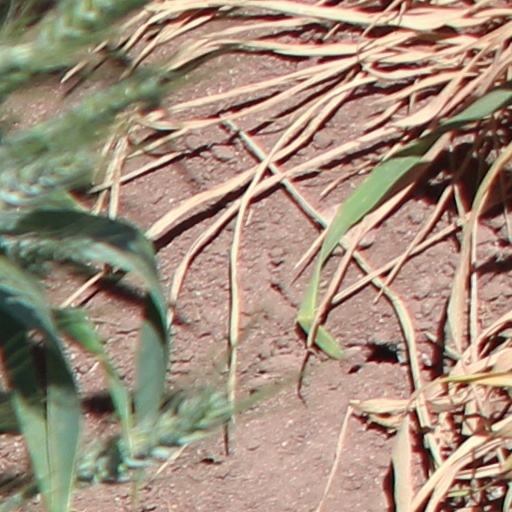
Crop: wheat